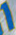
Number: 1